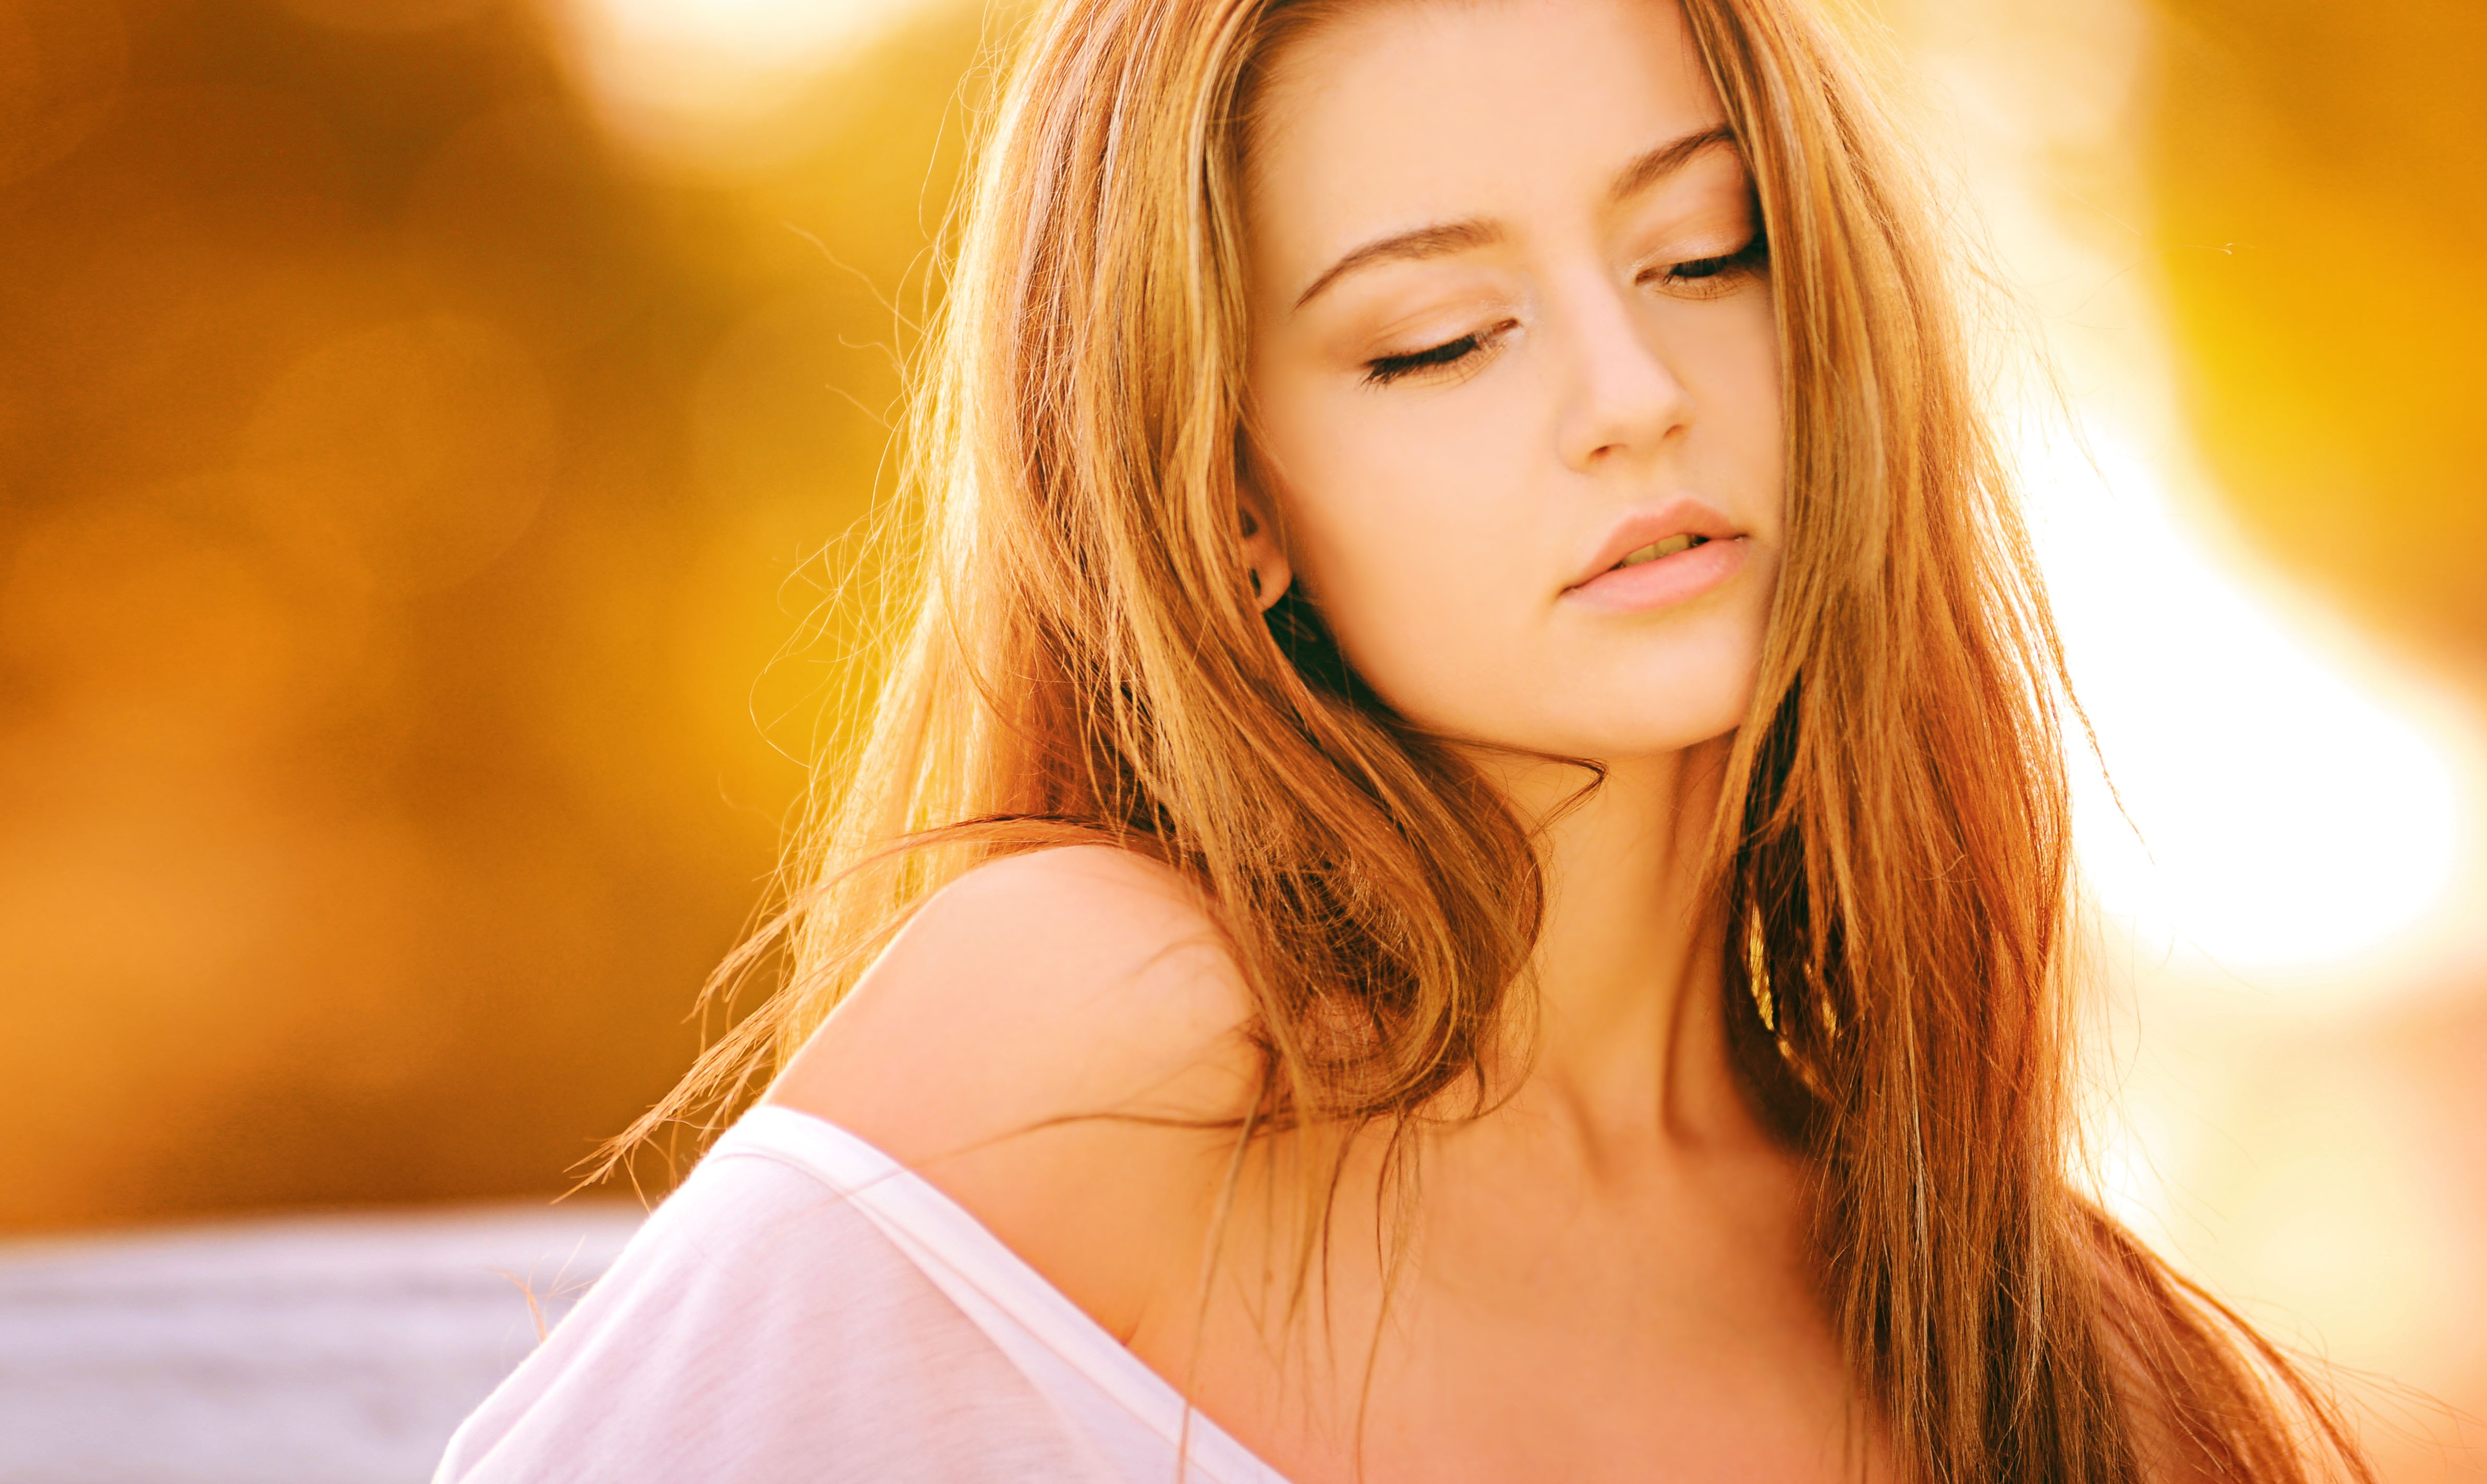
Gender: women